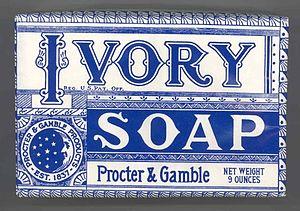
Le marketing management ou la direction de la mercatique est le processus de gestion de l’ensemble complexe des méthodologies permettant à l’organisation de devenir, d’être et de rester compétitive dans un univers concurrentiel dynamique sur différents marchés.
Ivory est une marque de produits de soins personnels créée par la société Procter & Gamble, qui comprend des variétés de pains de savon blancs et légèrement parfumés, qui sont devenus célèbres pour leur revendication de pureté et leur flottement dans l'eau. Au fil des ans, la marque s'est étendue à d'autres variétés et produits.